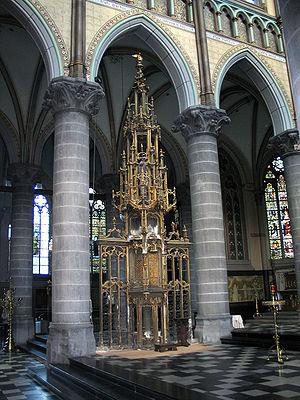
Le tabernacle est, dans une église catholique, le meuble qui abrite le ciboire contenant les hosties consacrées au cours de la messe. Il peut être réalisé en bois, en métal, en pierre. Il est en général placé auprès de l’autel.
L’église Saint-Martin est un édifice religieux sis au cœur du centre historique de la ville belge de Courtrai. Construite de 1390 à 1466 elle remplace une église gothique plus ancienne, elle-même ayant succédé à une église romane datant du VIIᵉ siècle.
L'Adoration eucharistique est une attitude de prière devant l'Eucharistie au sein de l'Église catholique et au sein de l'anglicanisme de tendance anglo-catholique. Selon la doctrine de l'Église catholique, le corps du Christ est réellement présent dans l'hostie consacrée. Lors de l'Adoration eucharistique, celui-ci est exposé et adoré par les fidèles.